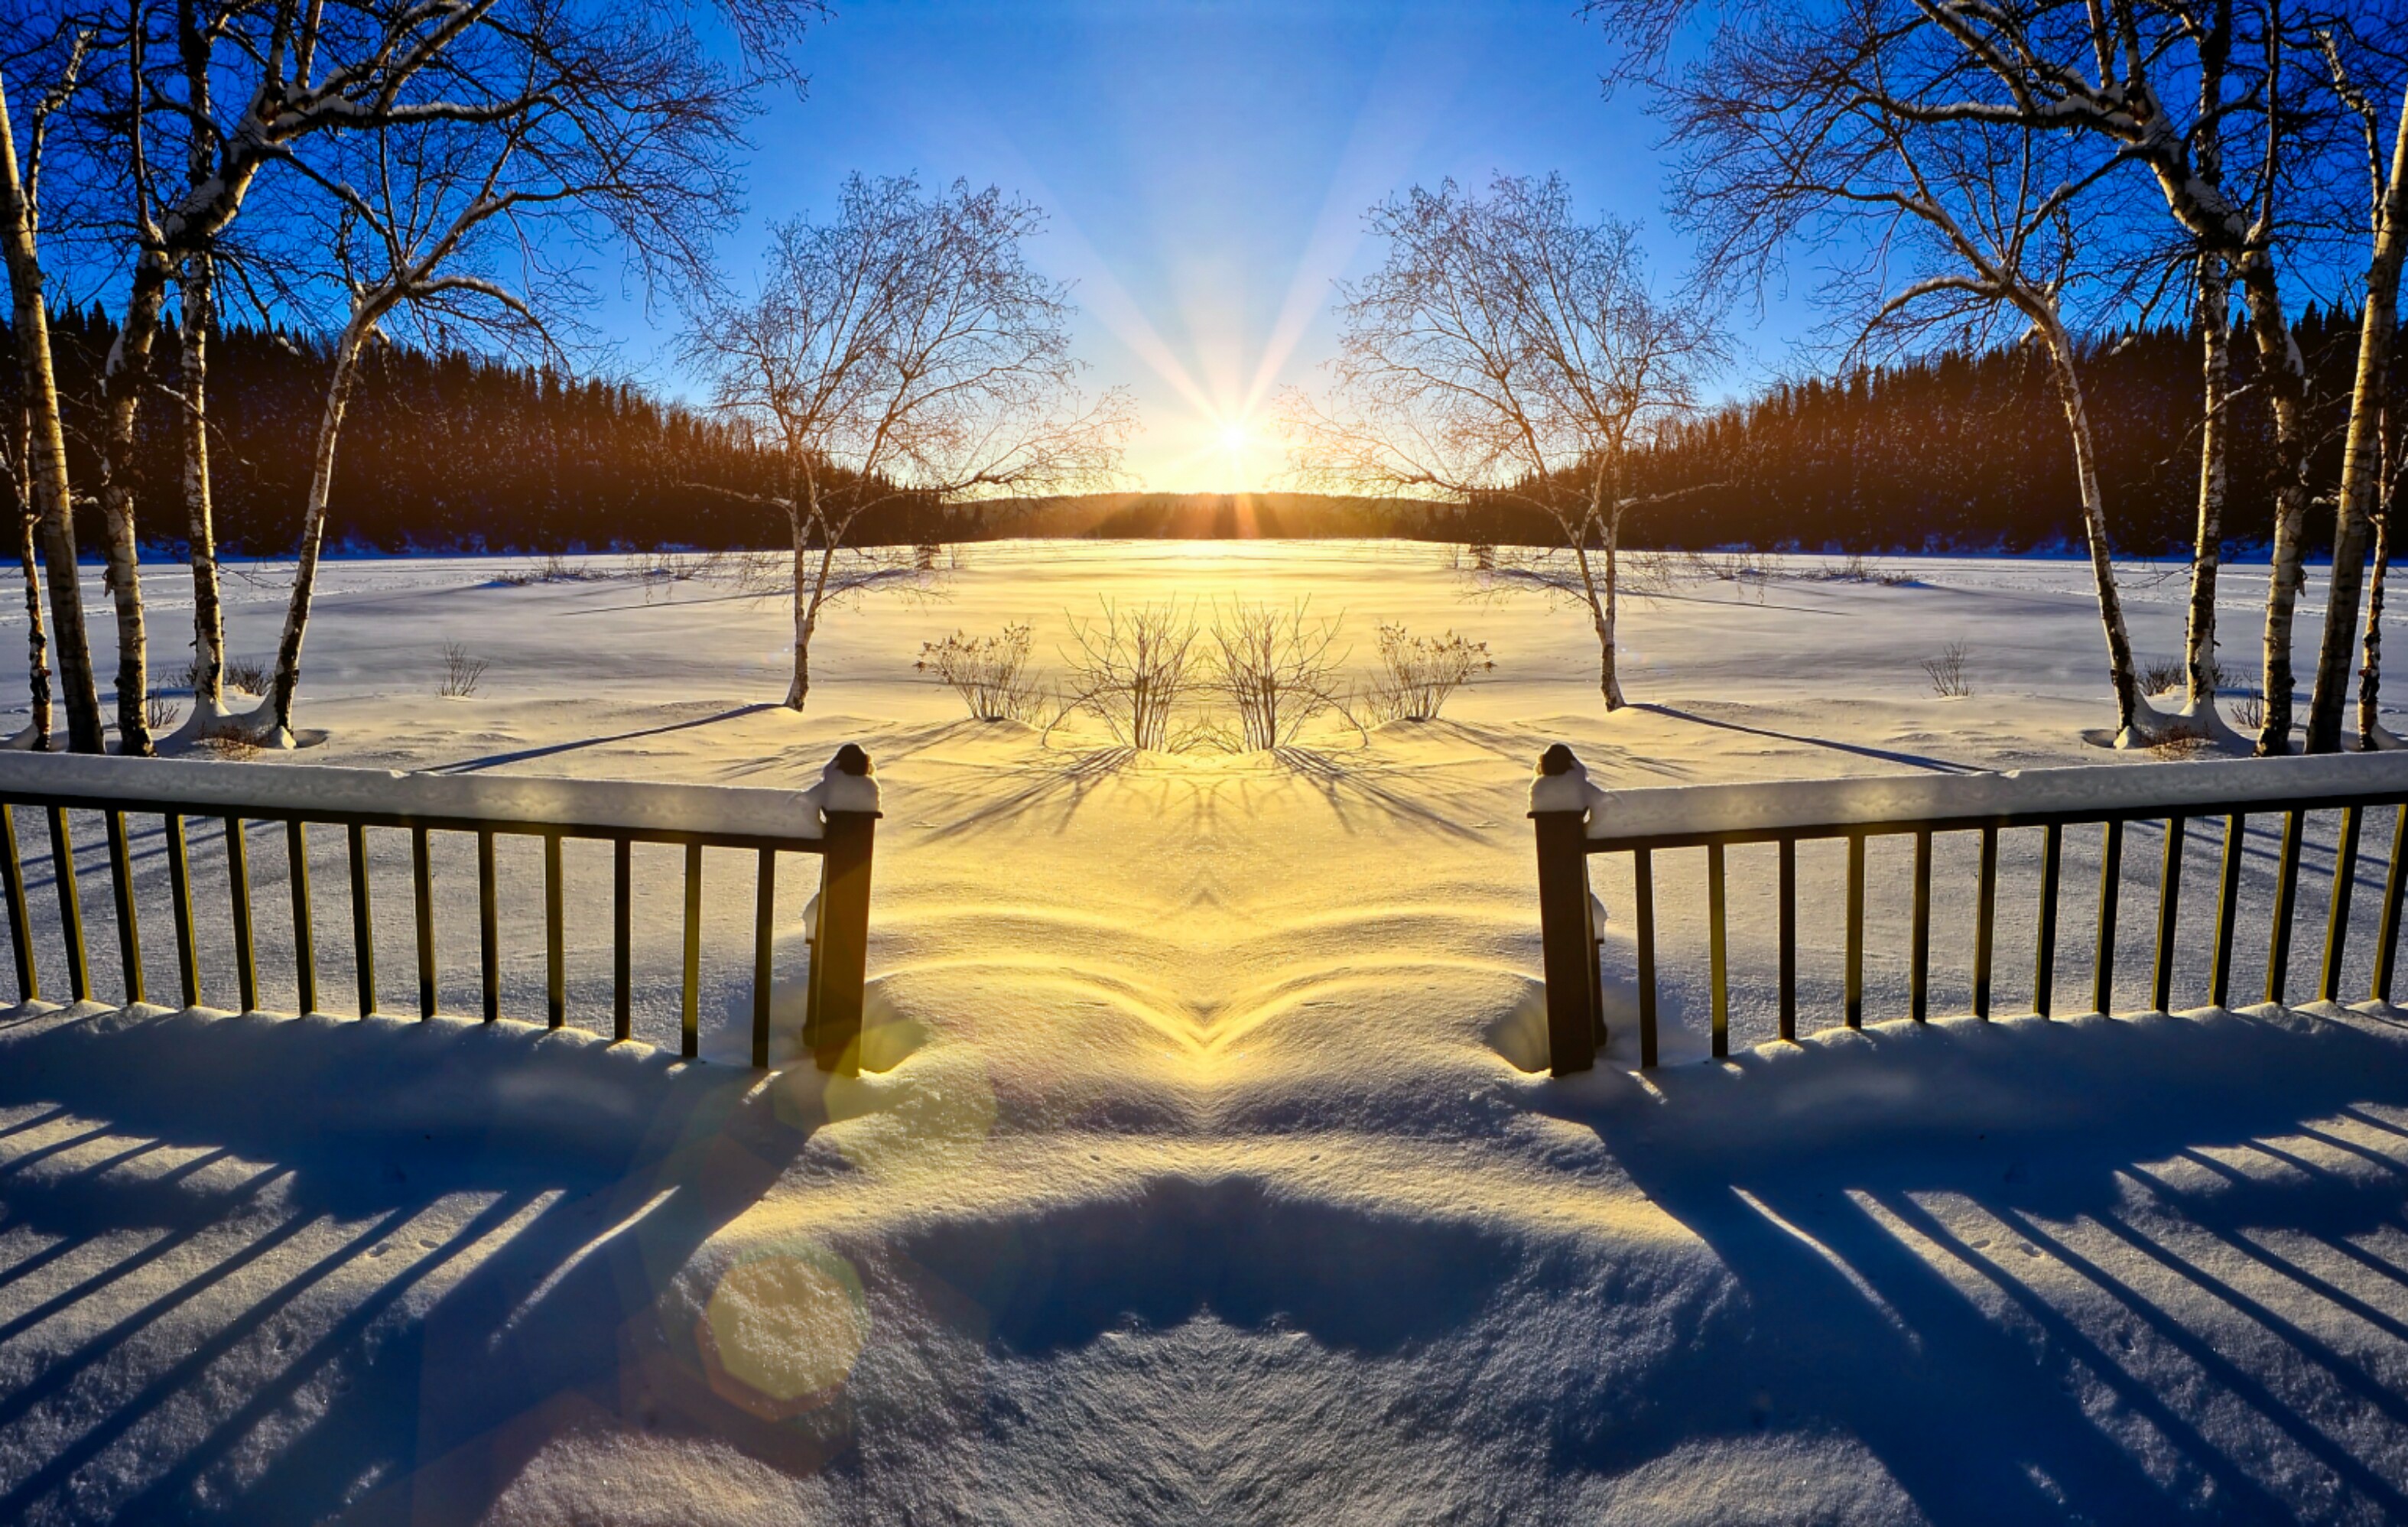
sunset, spring, melting, ice, nature, landscape, sunlight, sun, natural, light, sky, bright, outdoor, forest, blue, countryside, sunshine, lake, archipelago, snow, water, sea, fjord, winter, scandinavia, travel, sweden, scenic, environment, end, beginning, poetry, relaxation, meditation, calm, quiet, silence, tree, scenery, tranquil